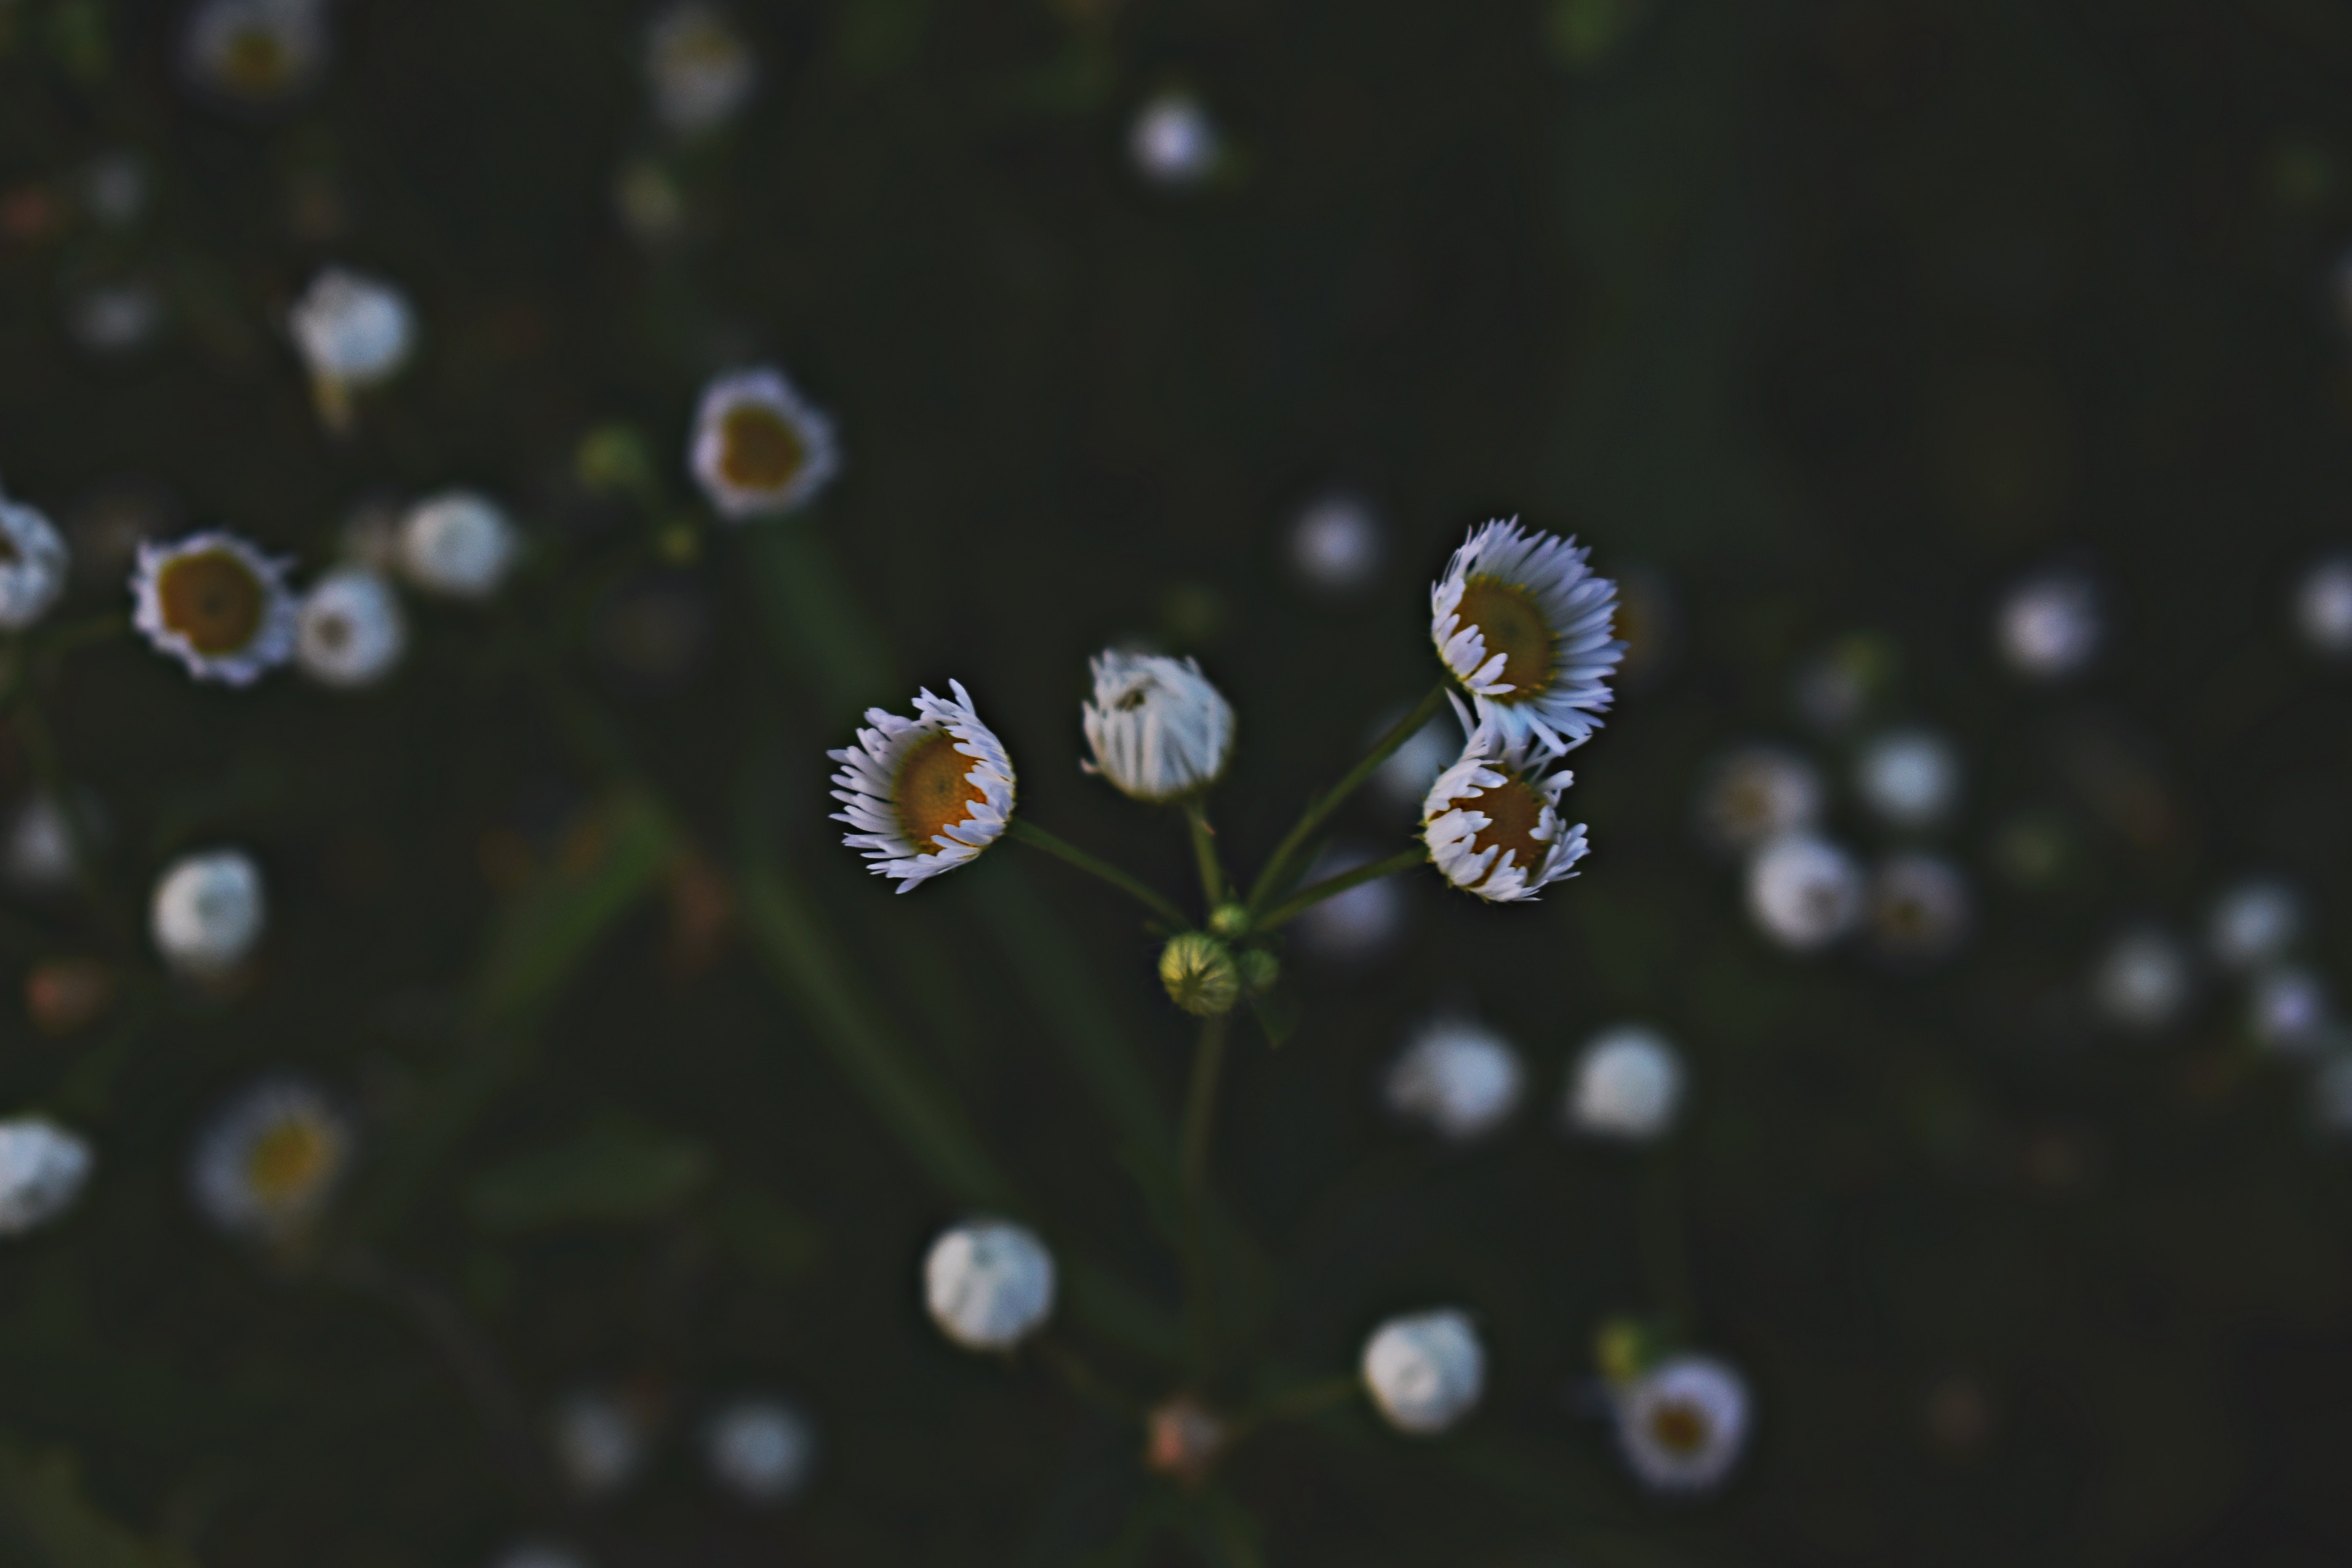
water, flower, leaf, plant, spring, macro photography, botany, close up, organism, wildflower, grass, drop, petal, photography, branch, dew, plant stem, blossom, flowering plant, moisture